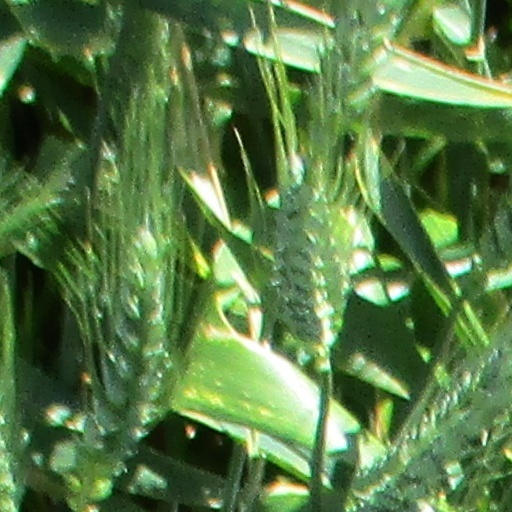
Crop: wheat